Punta Carnero, Ecuador

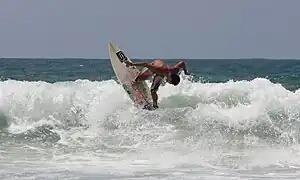
Surfing the Punta Carnero Beach in Ecuador

Surfing is a popular activity at Punta Carneros Beach due to the quality of the surf from the rocks to the dock. The beach is known for having hosted national and international surfing competitions numerous times. The beach was the venue for the ISA World Junior Surfing Games Ecuador in 2009.